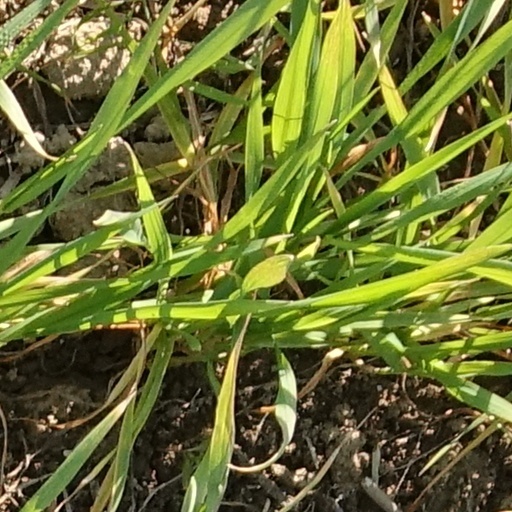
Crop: wheat